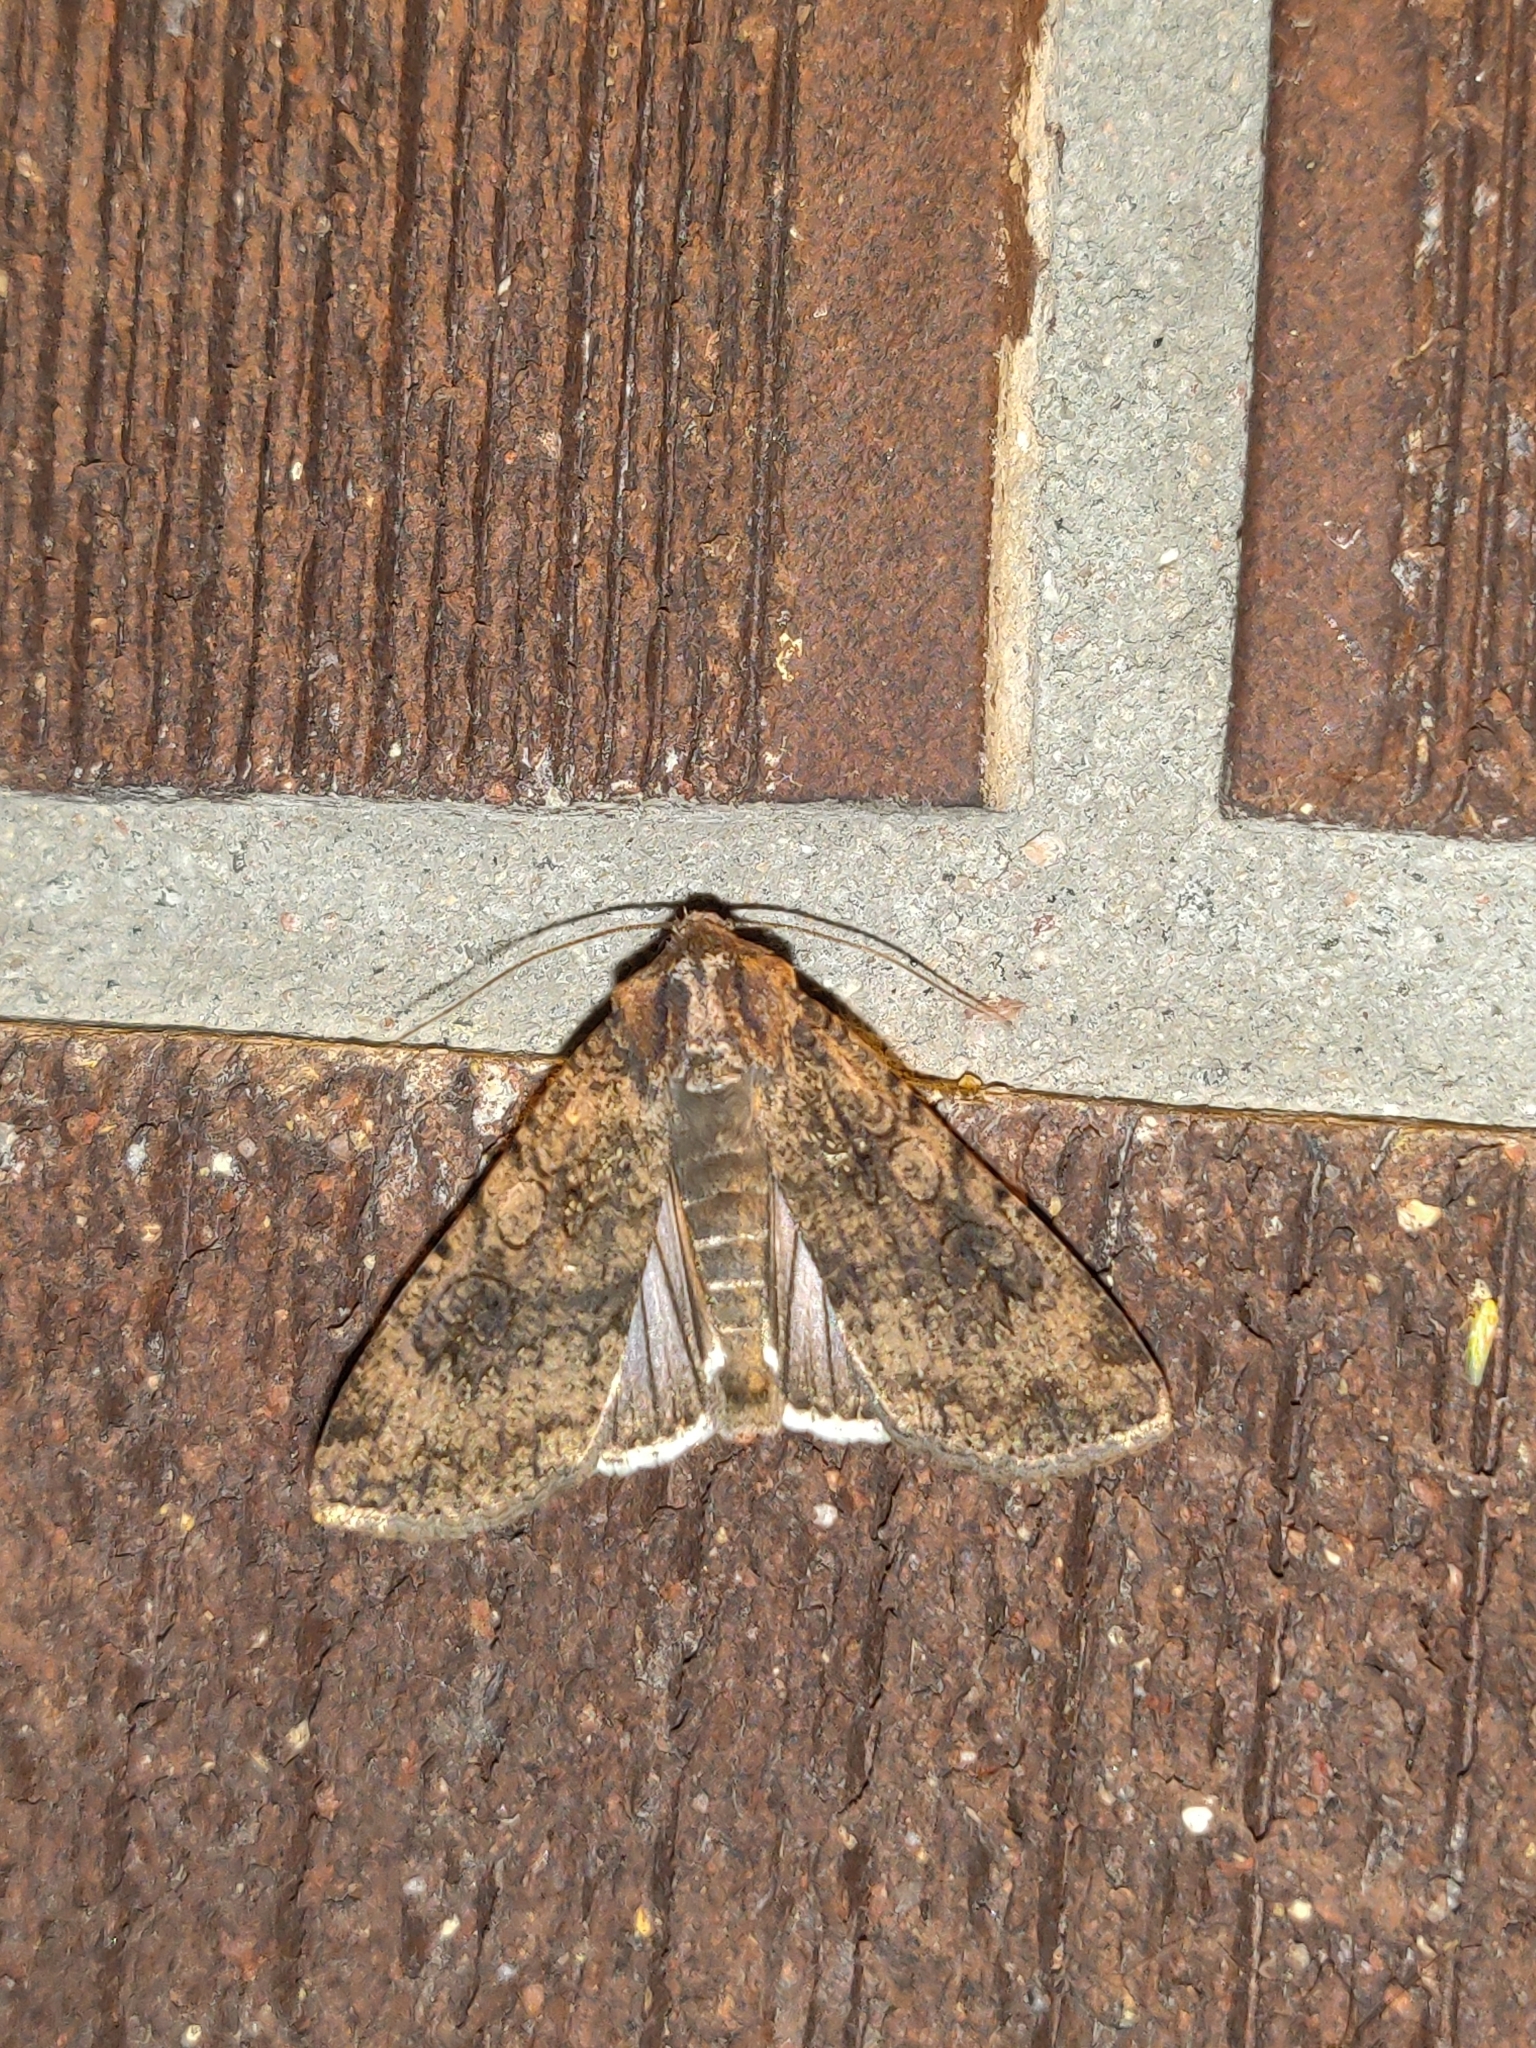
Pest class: cutworms